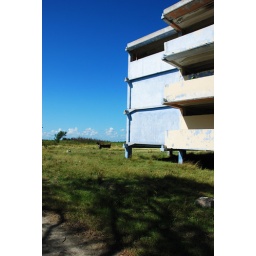
building of an abandoned boarding school along the road from Bayamo to Las Tunas in eastern Cuba